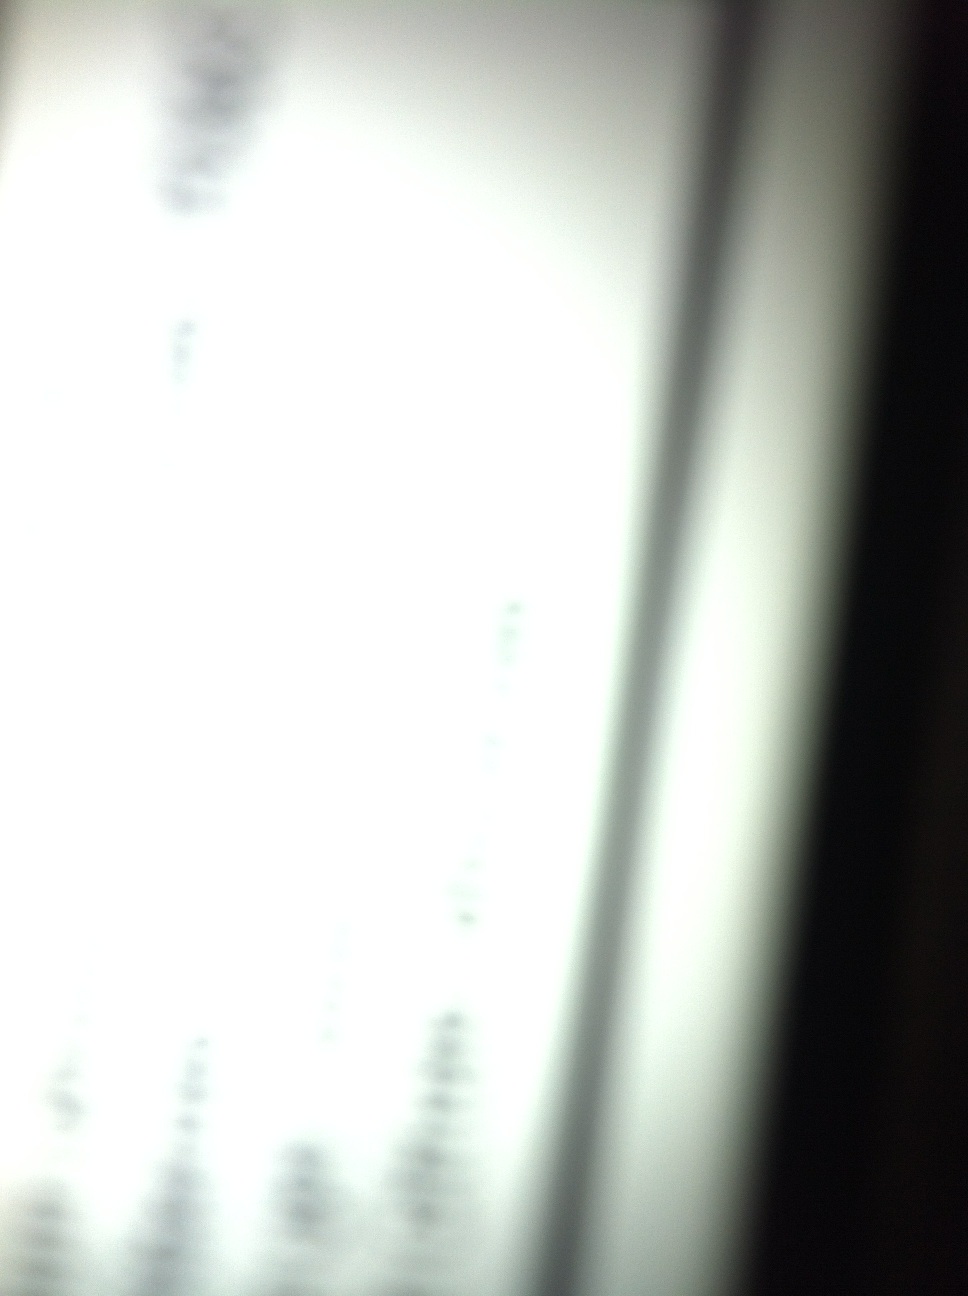Question: What's in this medicine box?
Answer: unanswerable